Mafadi

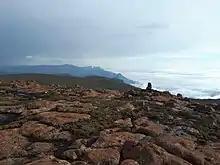
Maifadi mountain top. A morning thunderstorm approaches from the North West. Champagne's Castle (South Africa's third highest mountain at 3377m) visible on the horizon. Also the prominent Cathkin Peak in the center of the photo. Below the escarpment, clouds cover the valleys of the lower Drakensberg (South Africa).

Maifadi is a peak on the border of South Africa and Lesotho. At a height of , it is the highest mountain in the nation of South Africa, but is lower than Thabana Ntlenyana, the highest peak in Lesotho which is, at , the highest point in Southern Africa.